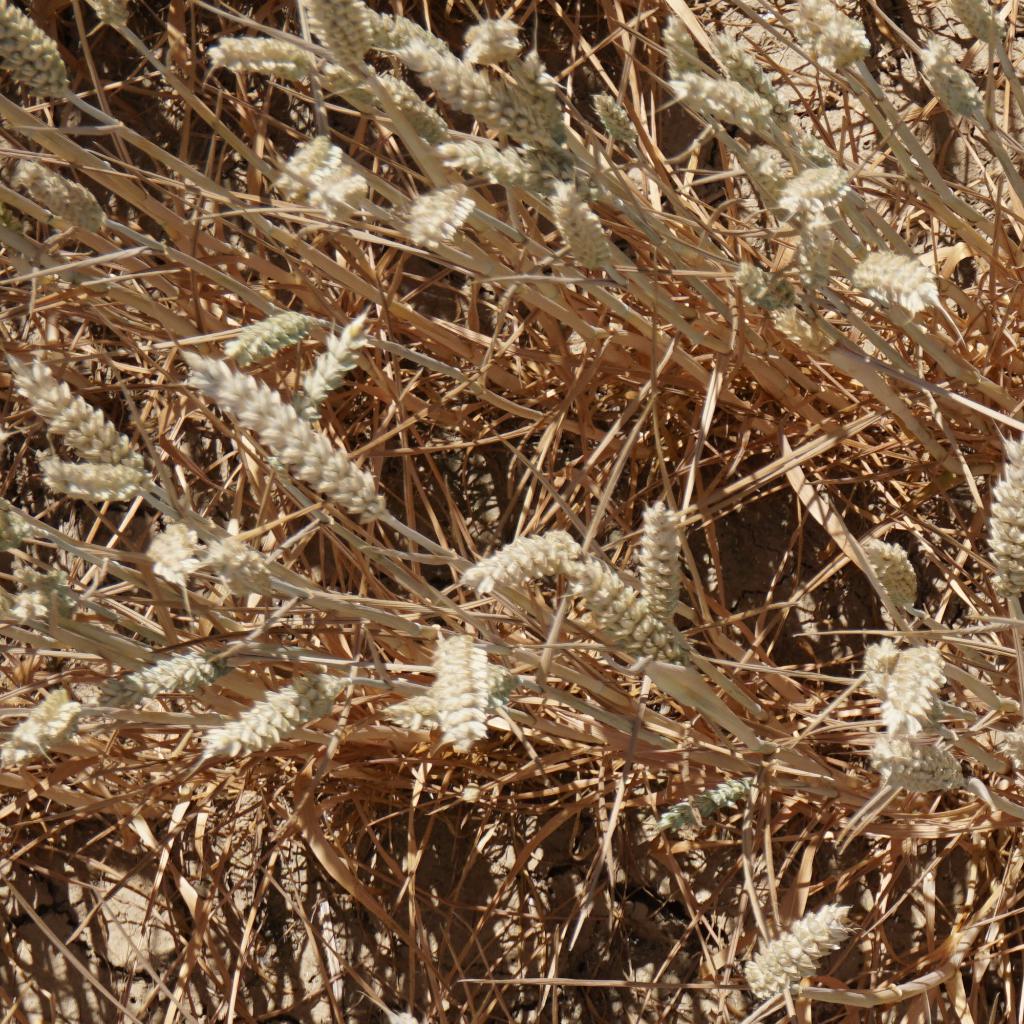
Country: France
Location: Gréoux
Wheat development stage: Filling - Ripening